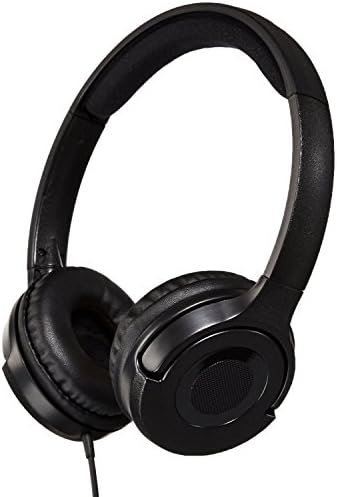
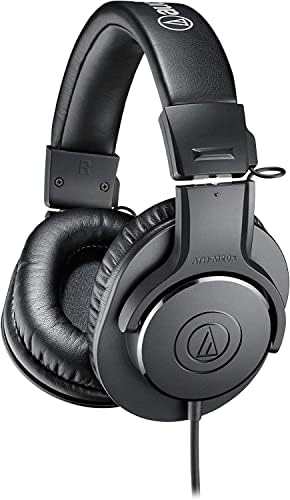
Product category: headphones
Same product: no